Well of Souls

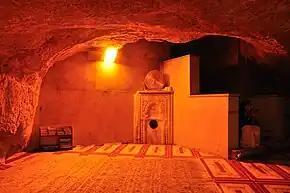
The Mihrab of Suleiman

In 1871, Jerusalem was visited by the explorer and Arabist Sir Richard Francis Burton. Burton's wife Isabel later described their exploration of the Well of Souls as tourists: